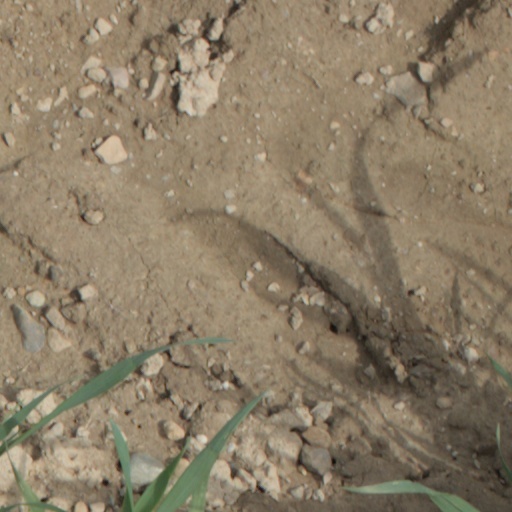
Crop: wheat